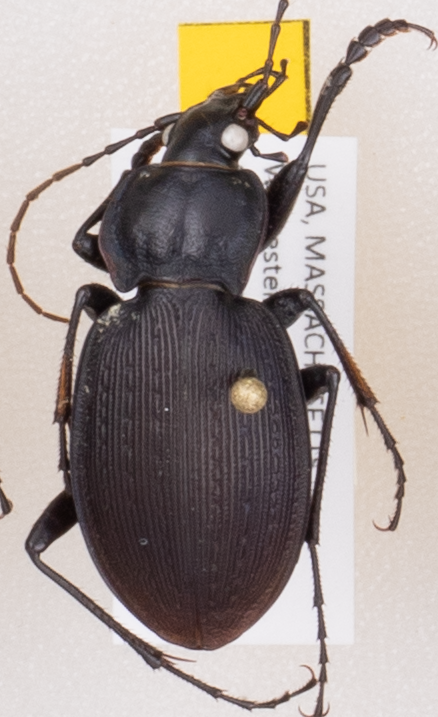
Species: Carabus goryi
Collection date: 2019-06-04
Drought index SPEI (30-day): -0.1
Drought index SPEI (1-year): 2.09
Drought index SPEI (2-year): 2.09